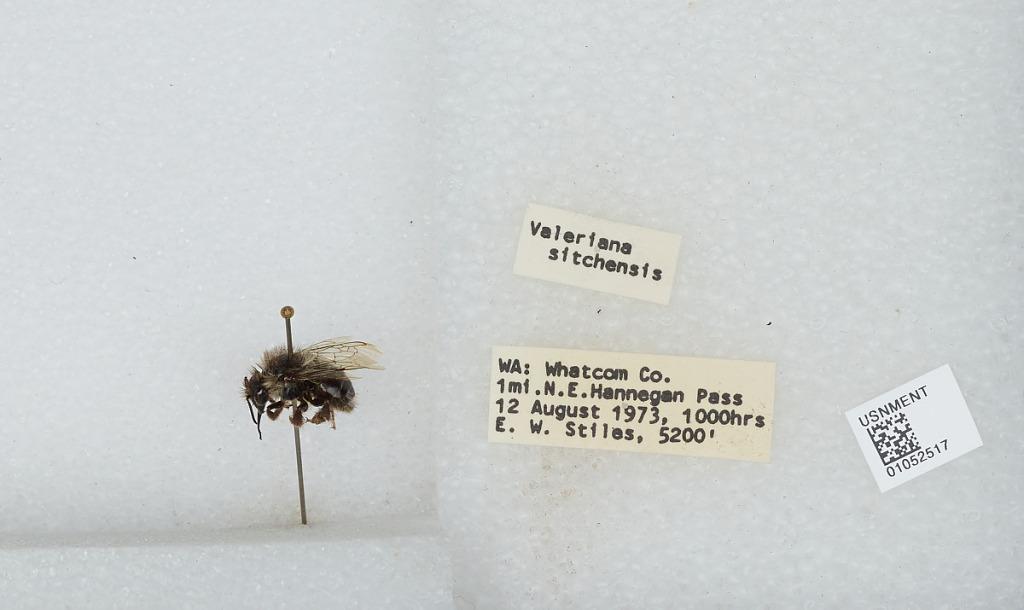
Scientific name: Bombus sp.
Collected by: E. Stiles
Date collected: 1973-8-12
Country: United States
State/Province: Washington
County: Whatcom
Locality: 1 mile Northeast of Hannegan Pass
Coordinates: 48.8917, -121.515